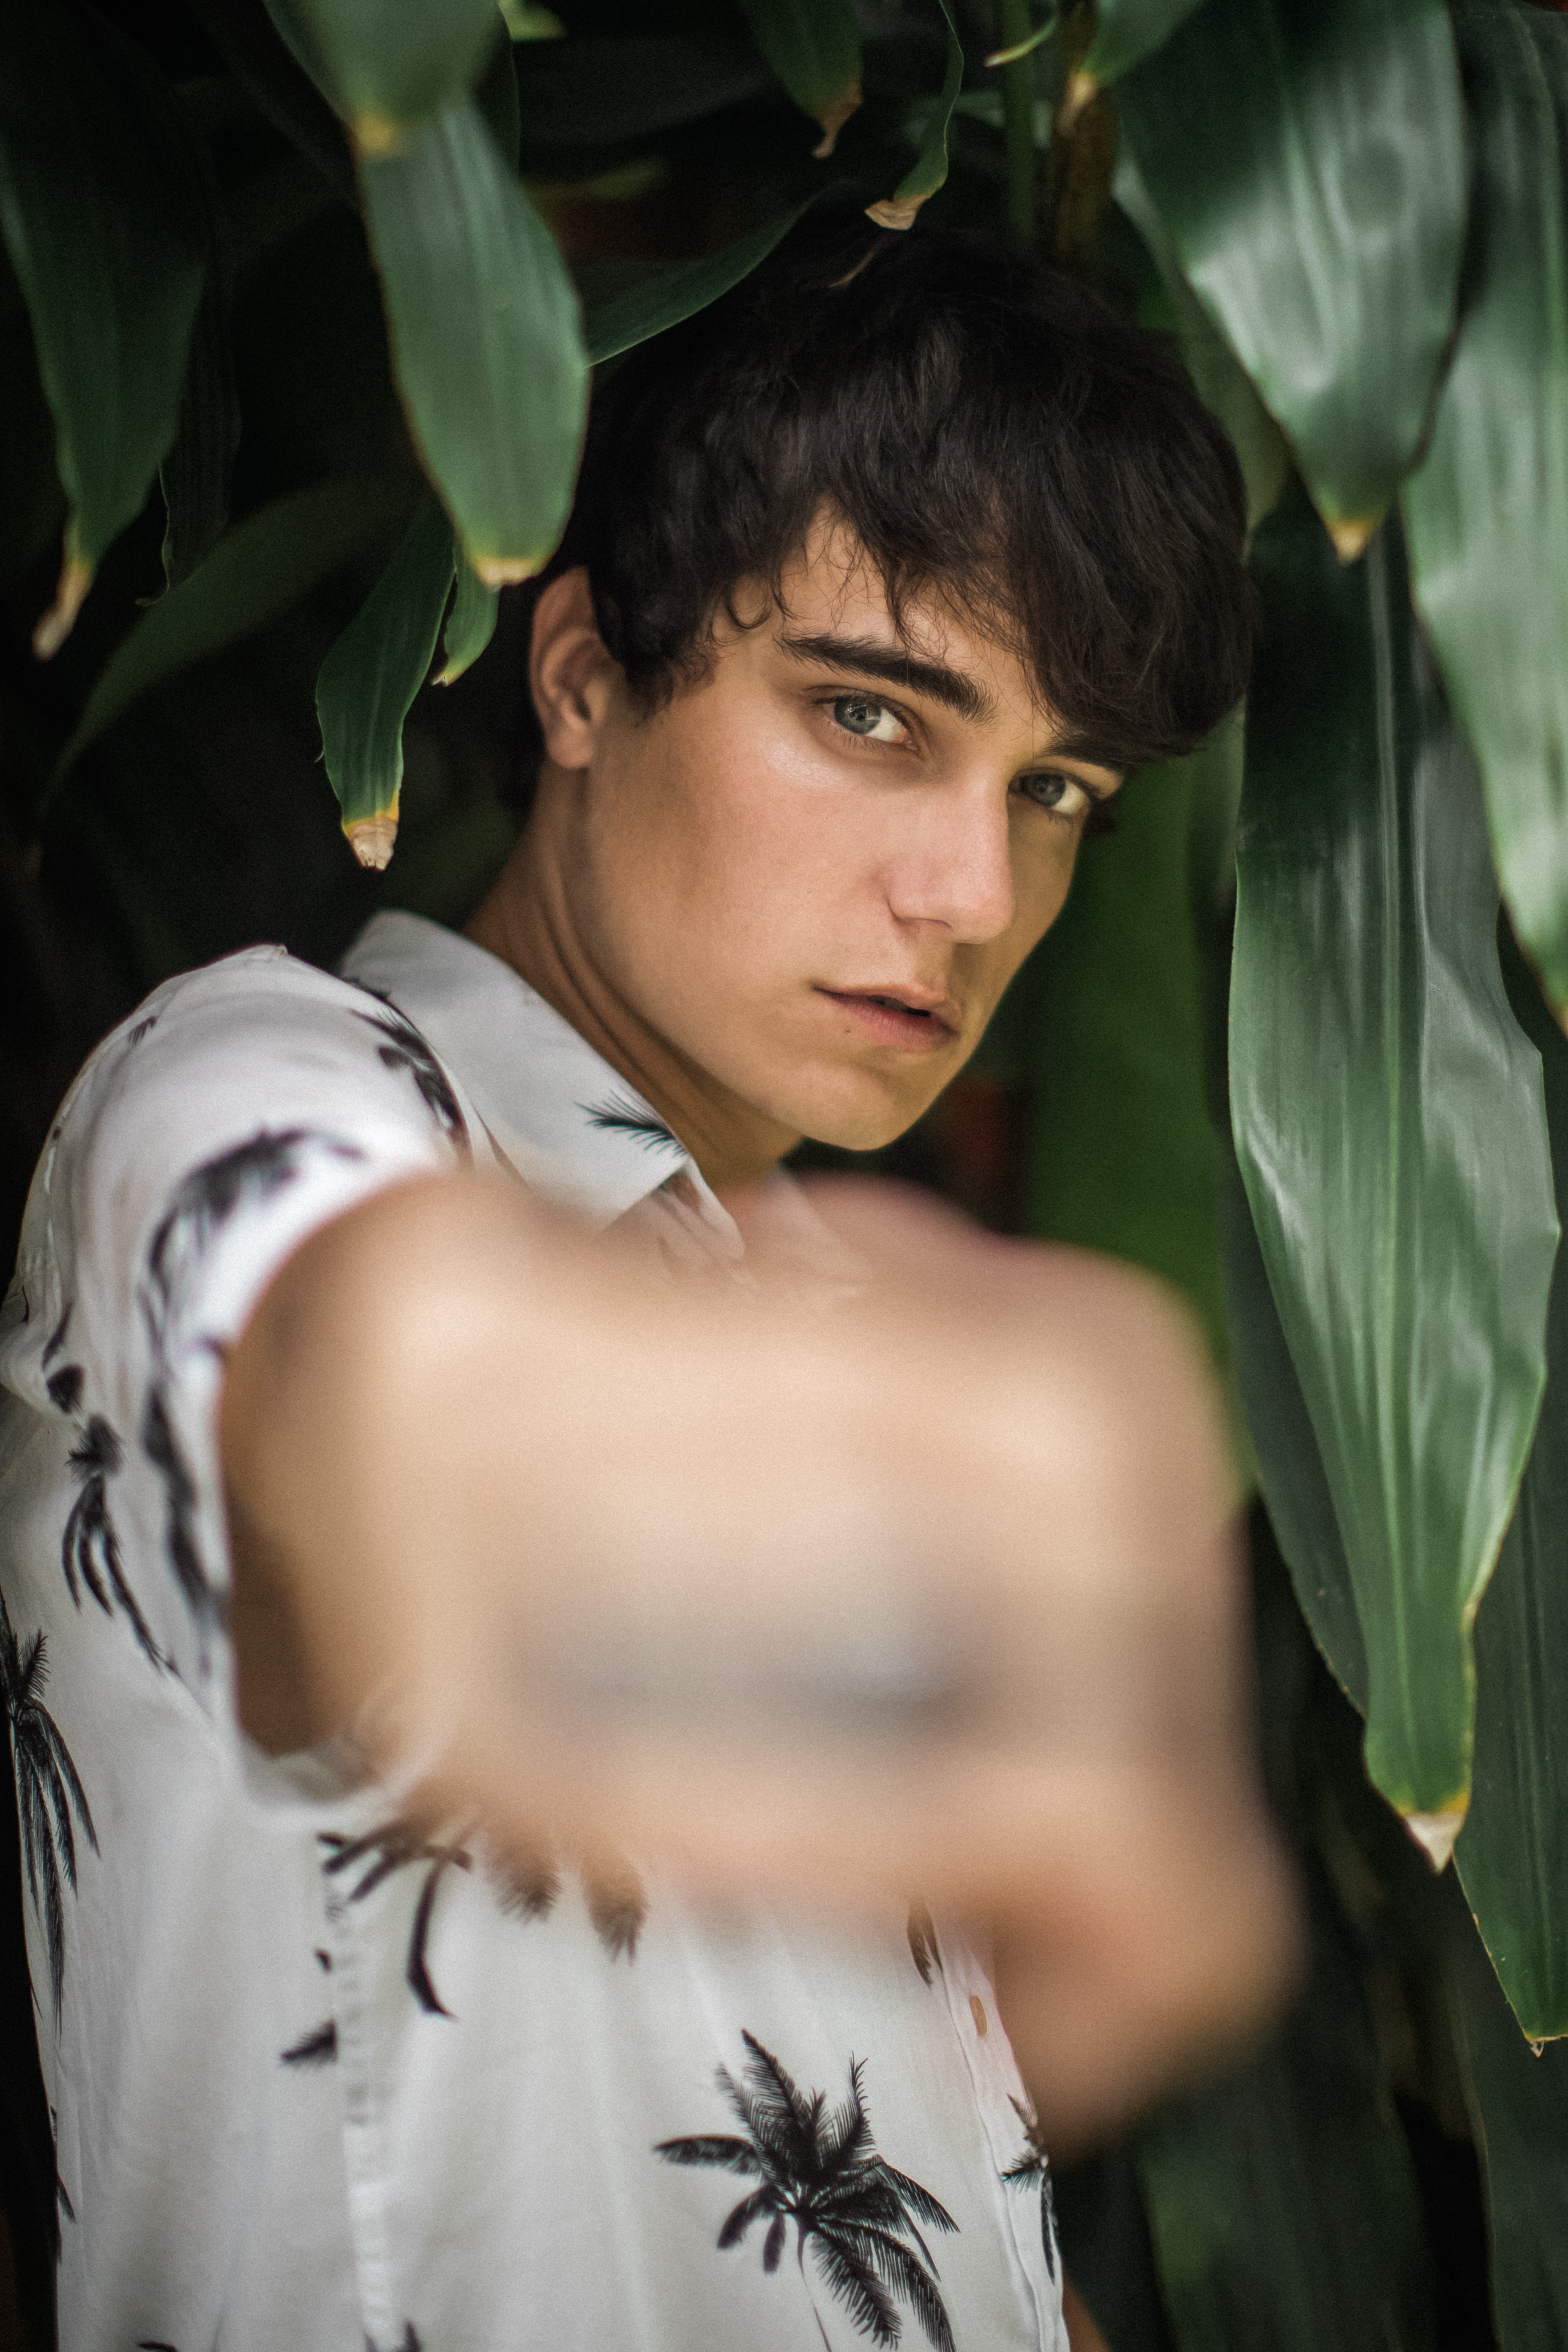
beauty, male, lady, eye, chest, black hair, muscle, cool, trunk, model, photography, portrait, plant, photo shoot, abdomen